Sequoia National Park

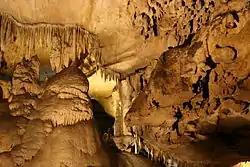
Calcite formations in Crystal Cave

Park caves, like most caves in the Sierra Nevada of California, are mostly solutional caves dissolved from marble. Marble rock is essentially limestone that was metamorphosed by the heat and pressure of the formation and uplift of the Sierra Nevada Batholith. The batholith's rapid uplift over the past 10 million years led to a rapid erosion of the metamorphic rocks in the higher elevations, exposing the granite beneath; therefore, most Sierra Nevada caves are found in the middle and lower elevations (below ), though some caves are found in the park at elevations as high as such as the White Chief cave and Cirque Cave in Mineral King. These caves are carved out of the rock by the abundant seasonal streams in the park. Most of the larger park caves have, or have had, sinking streams running through them.